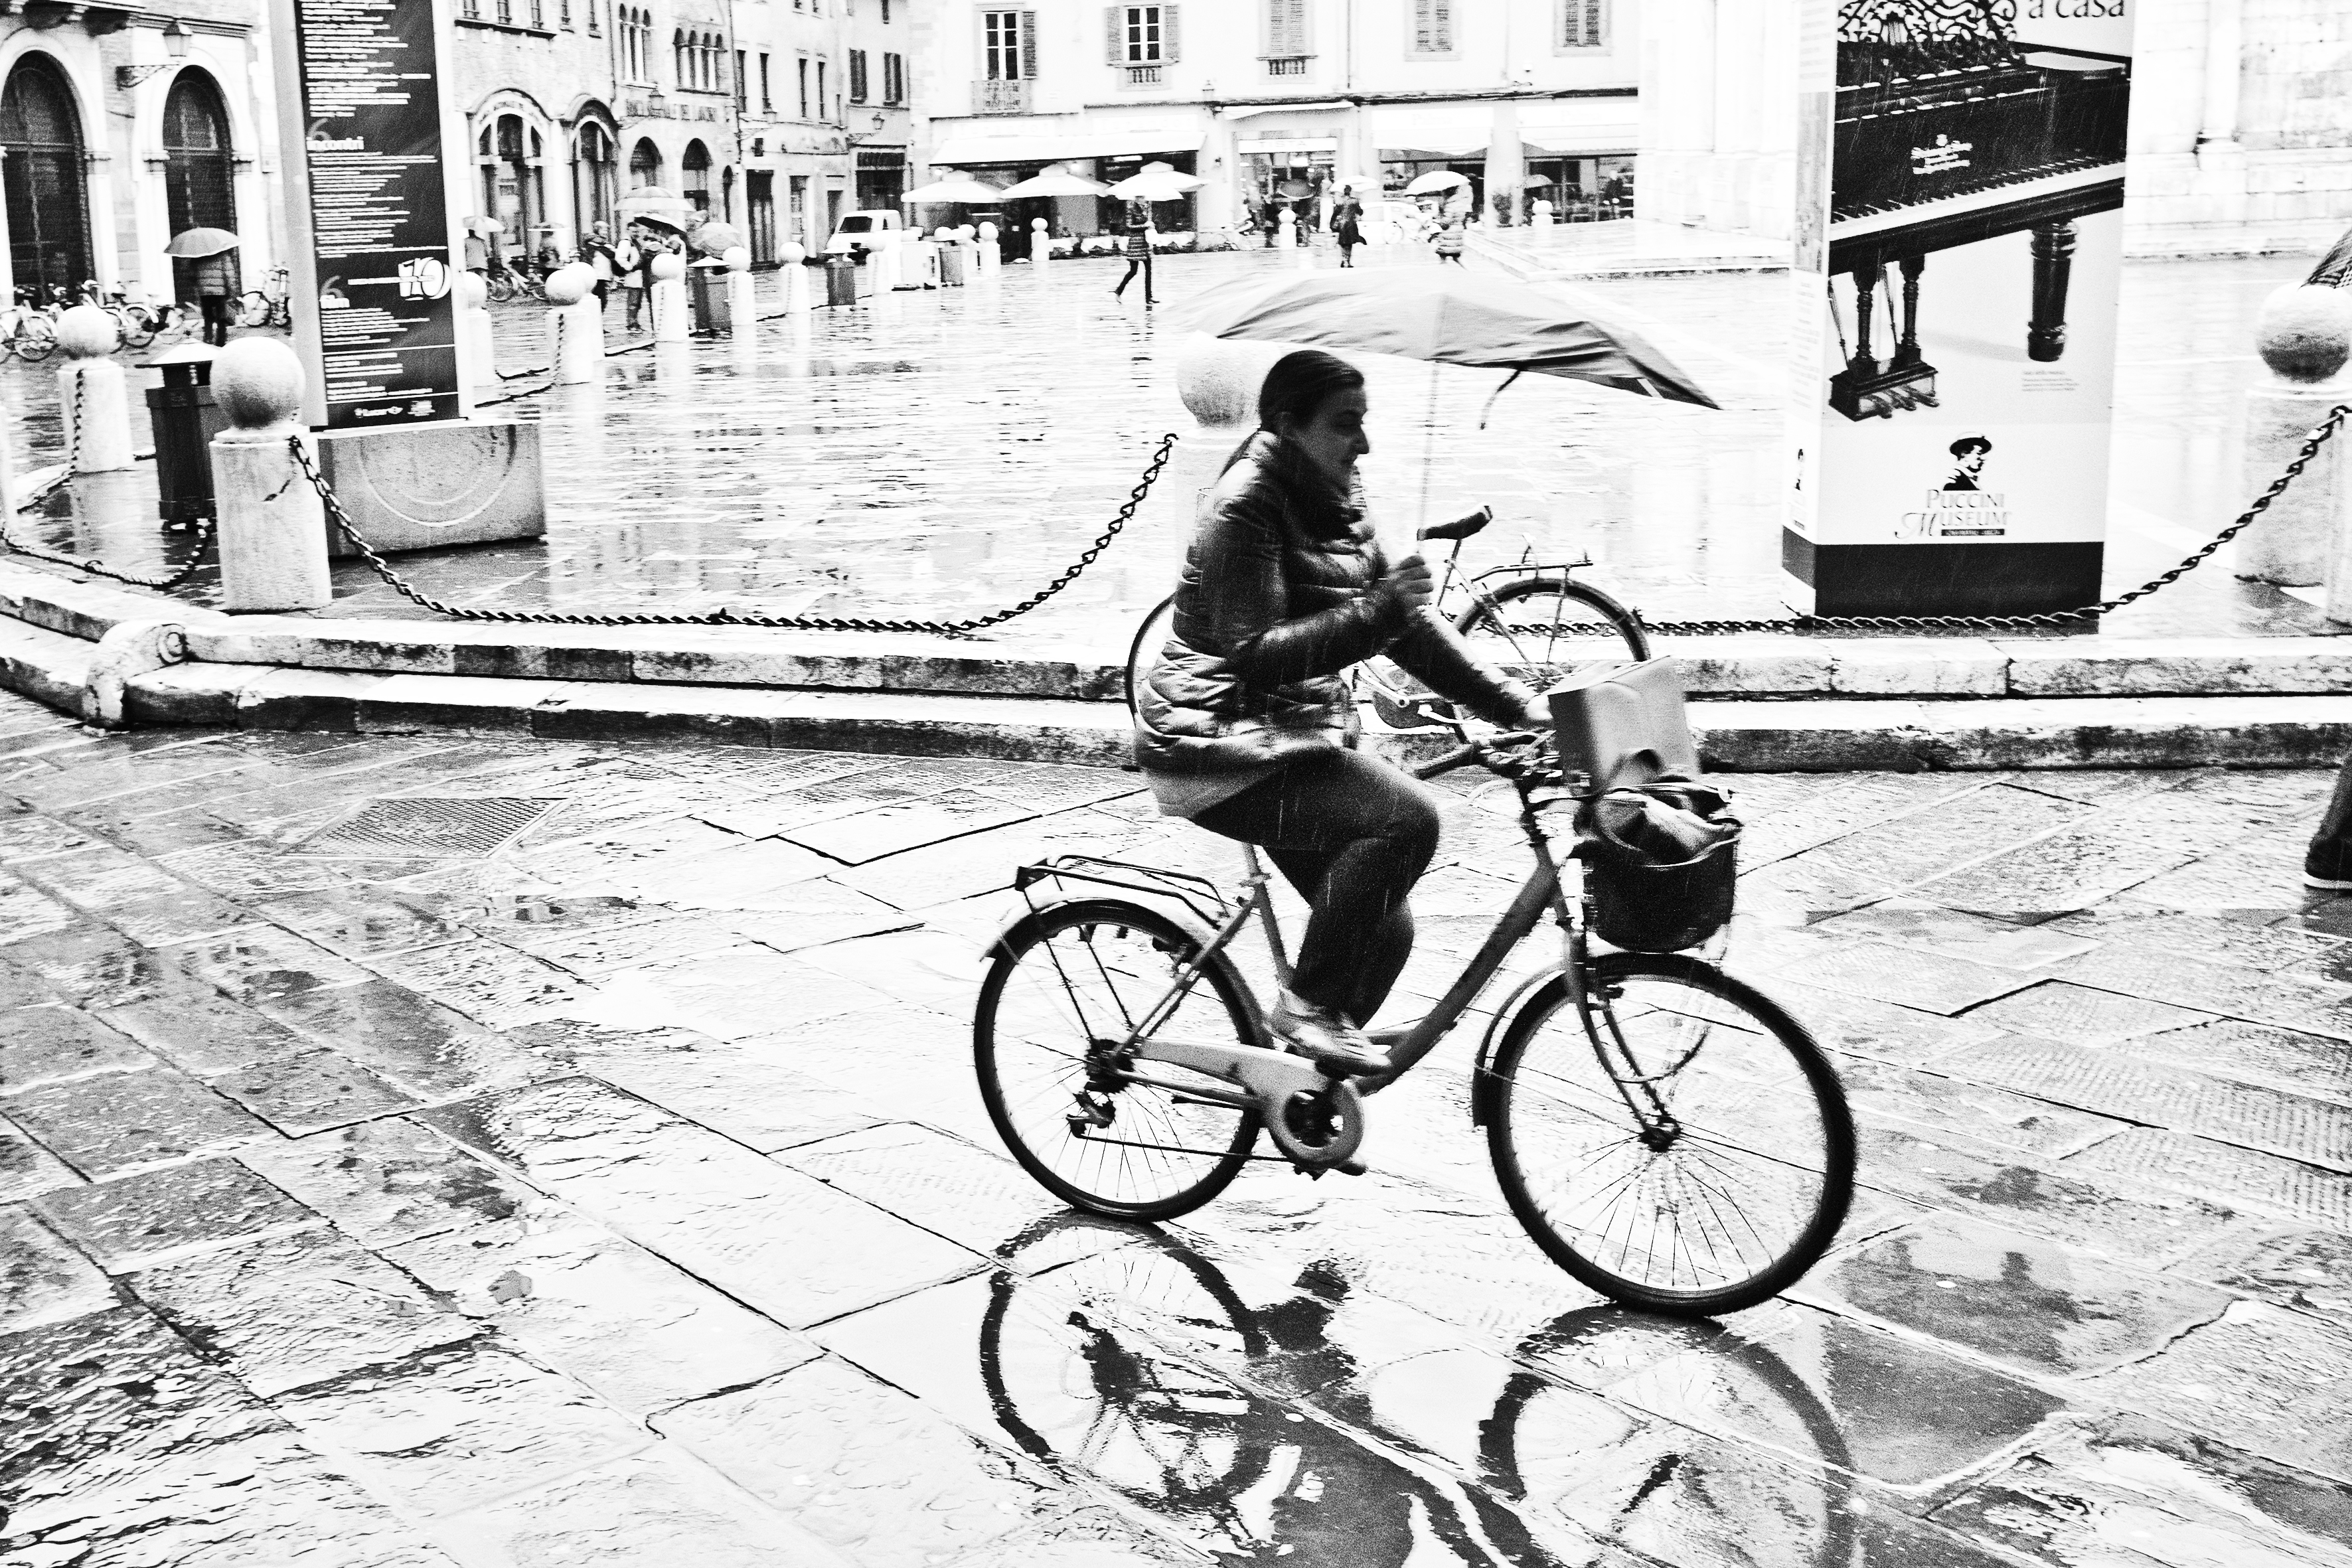
black and white, street, bicycle, urban, vehicle, italy, tuscany, monochrome, sports equipment, bw, blackandwhite, cycling, blackwhite, lucca, monochrome photography, mode of transport